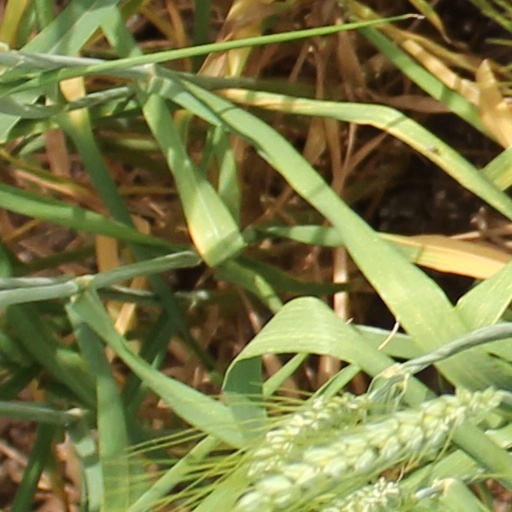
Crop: wheat